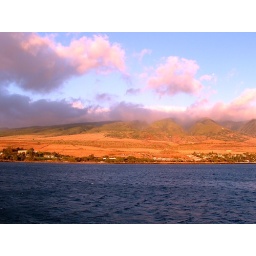
The beauty of early evening with clouds hovering over the mountains sets the stage for the island of dreams.